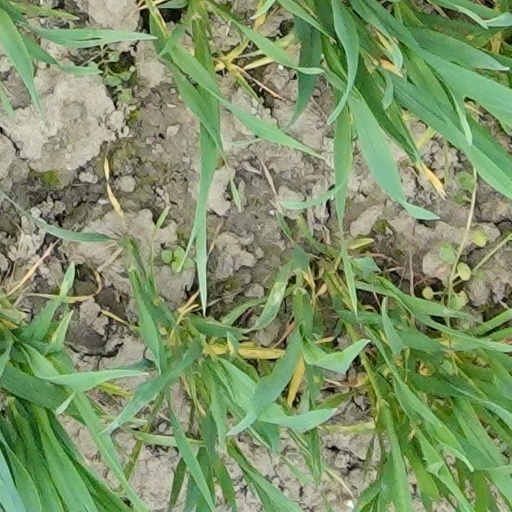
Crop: wheat